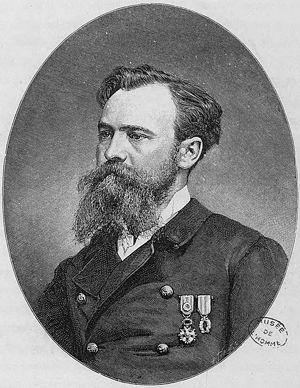
Jules Nicolas Crevaux, né le 1ᵉʳ avril 1847 à Lorquin dans l'ancien département de la Meurthe aujourd'hui Moselle, tué en avril 1882 sur les bords du río Pilcomayo en Argentine, est un médecin militaire français, explorateur de la Guyane.